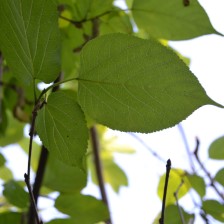
Variety: TaiwanMeacho